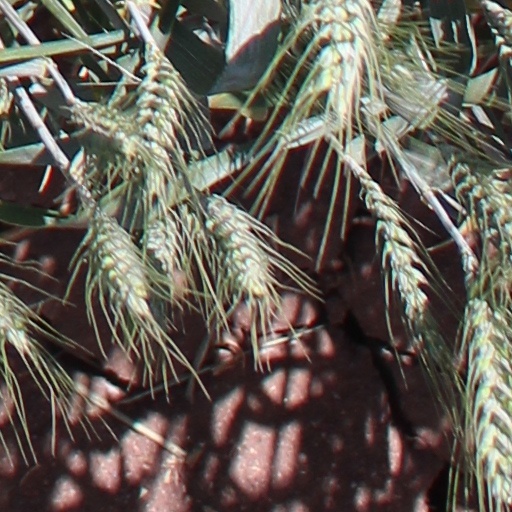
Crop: wheat